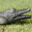
Label: crocodile